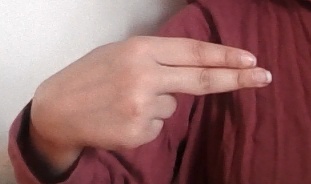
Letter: ain